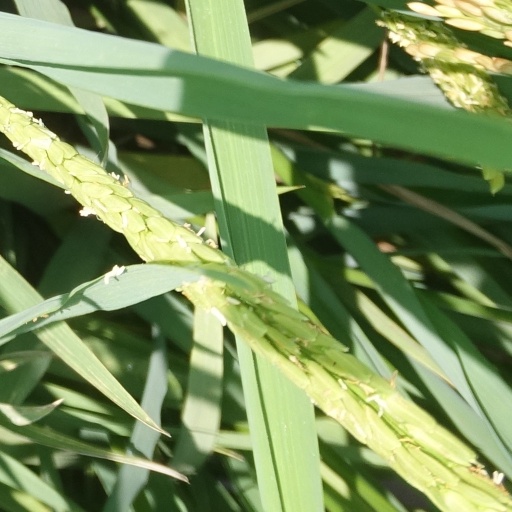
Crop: rice